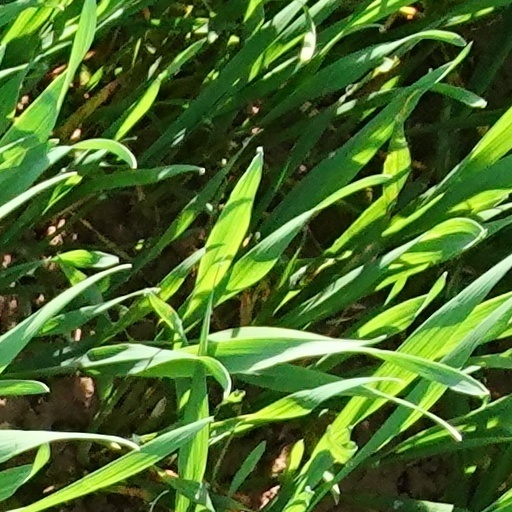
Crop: wheat